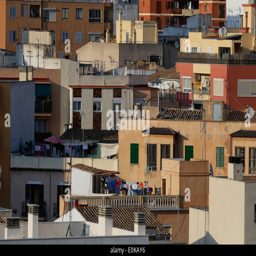
residential buildings in the island